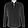
Label: Shirt